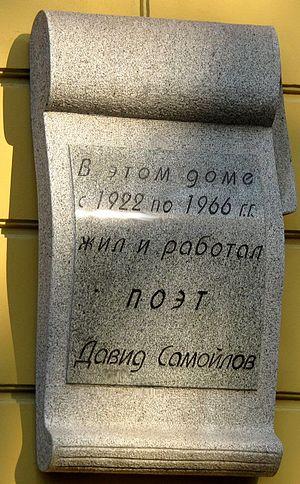
David Samoïlov de son vrai nom David Samoïlovich Kaufman